Whairepo Lagoon

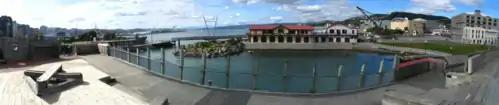
Whairepo Lagoon, from the City-to-Sea bridge, circled by Frank Kitts Park, The Boatshed, Museum of New Zealand Te Papa Tongarewa, and the New Zealand Exchange before the construction of Te Raukura.

Whairepo Lagoon is an open public area at the centre of Wellington, New Zealand. It is a small man-made lagoon filled with sea water and connected to Wellington Harbour through a narrow channel. A split-level footbridge over the mouth of the lagoon was designed by Eastbridge. The lagoon is surrounded by The Boat Shed, City-to-Sea bridge, and the Wellington Rowing, Star Boating Club, and Te Raukura buildings. Tanya Ashken's "Albatross" fountain sits on the north side of the lagoon between it and Frank Kitts Park.